Culture of Taiwan

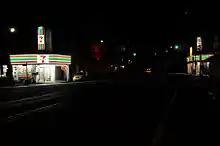
Two 7-Eleven stores opposite each other on a crossroad. Taiwan has the highest density of 7-Eleven stores per person in the world

Boasting over 9,200 convenience stores in an area of 35,980 km and a population of 22.9 million, Taiwan has the Asia Pacific's and perhaps the world's highest density of convenience stores per person: one store per 2,500 people or .0004 stores per person. As of 1 January 2009, Taiwan also has 4,800 7-Eleven stores, and thus the world's highest density of 7-Elevens per person: one store per 4,786 people or .000210 stores per person. In Taipei, it is not unusual to see two 7-Elevens across the street from or several of them within a few hundred meters of each other.